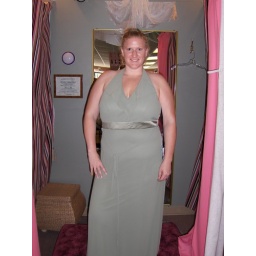
hot lady in green dress